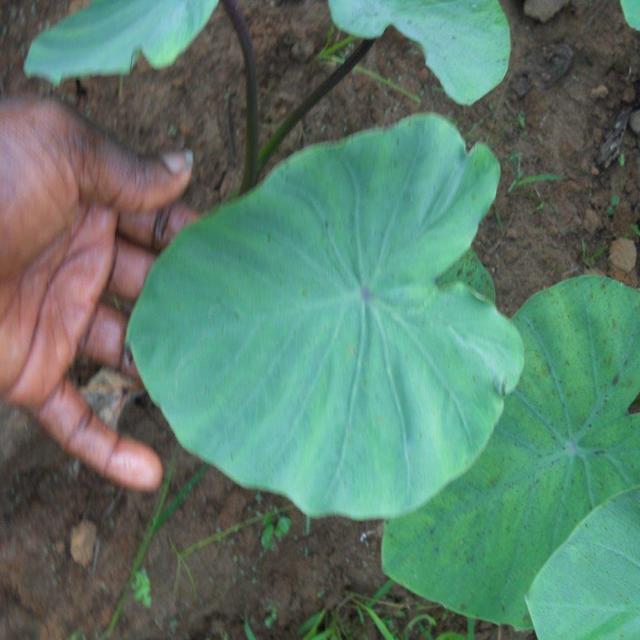
Label: Healthy